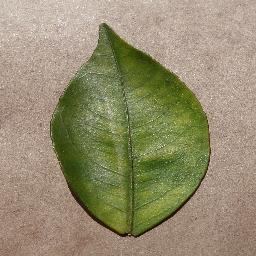
Label: Orange___Haunglongbing_(Citrus_greening)